Presidency of George Washington

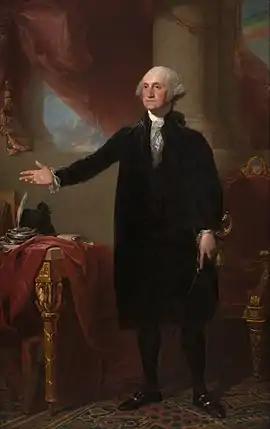
The Lansdowne portrait by Gilbert Stuart (1796)

The subject of a permanent capital city had been discussed several times, but the Continental Congress could never agree on a site due to regional loyalties and tensions. New York City had served as the nation's temporary capital since 1785 but had never been intended to serve as a permanent capital. The city made numerous improvements in preparation for the new government, and the old City Hall was remodeled by Pierre L'Enfant to become Federal Hall. The Constitution said nothing about where the permanent capital would be. Interest in attracting the capital grew as people realized the commercial benefits and prestige that were at stake. There was much maneuvering by interstate coalitions that were formed and dissolved almost daily, as Congress debated the matter. More than 30 locations, including the Hudson Valley; Trenton, New Jersey; Wilmington, Delaware; Baltimore, Maryland; Norfolk, Virginia; and several locations in Pennsylvania, were proposed as the site of the capital. In 1789, discussions narrowed to a site on the Potomac River near Georgetown, a site on the Susquehanna River near Wrights Ferry (now Columbia, Pennsylvania), and a site on the Delaware River near Germantown, Pennsylvania. Both Pennsylvania sites nearly won congressional approval as the site of the permanent capital, but divisions between Pennsylvania's two senators, along with deft maneuvering by Congressman James Madison, postponed consideration of the topic into 1790.